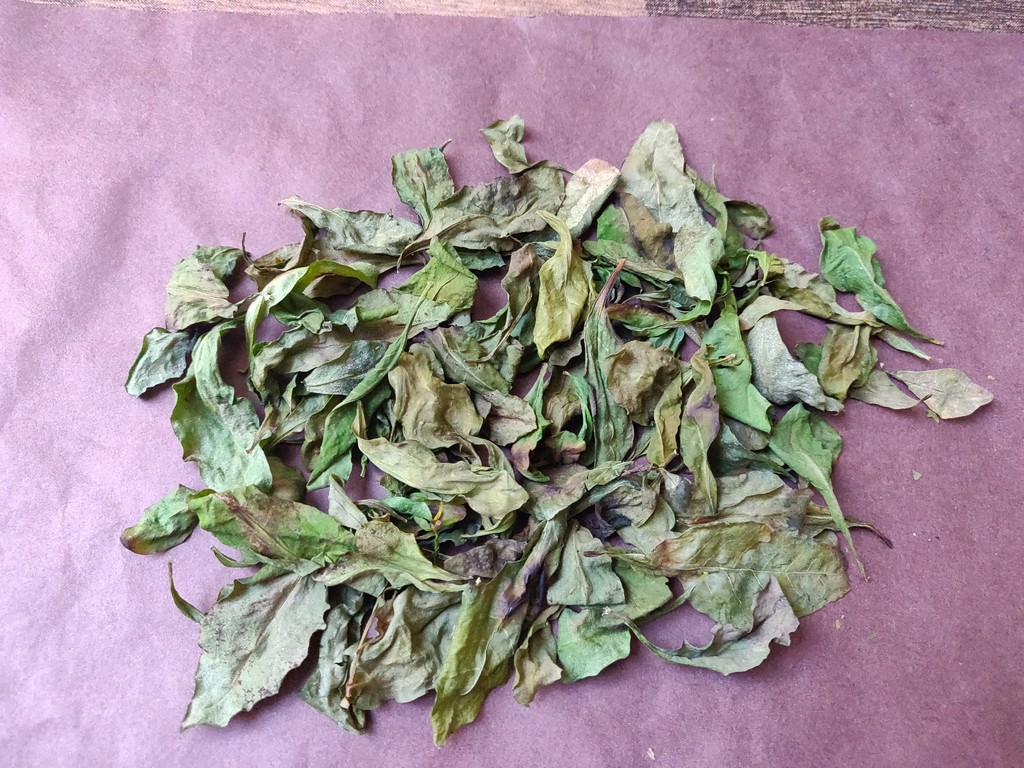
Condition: Dried
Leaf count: multiple
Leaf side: unknown